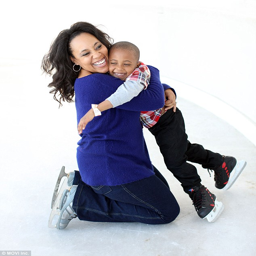
christmas fun : person struggled to stay on his feet during the excursion